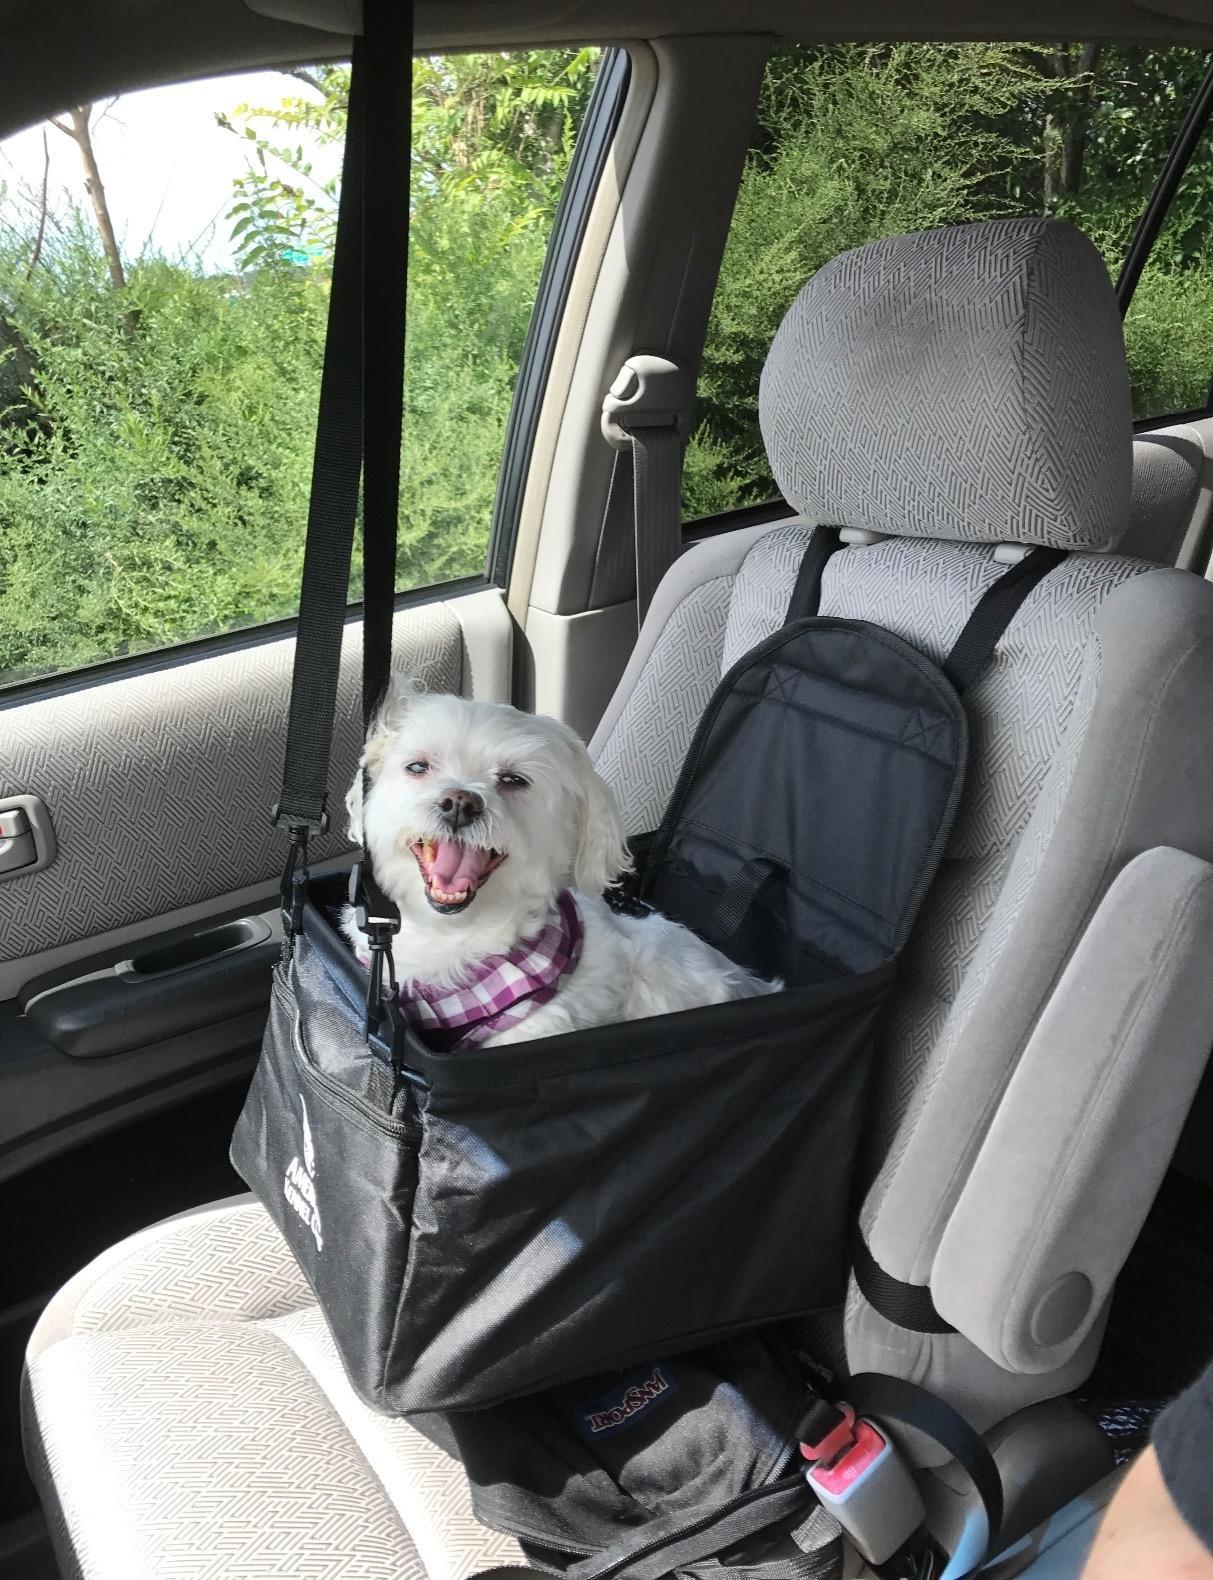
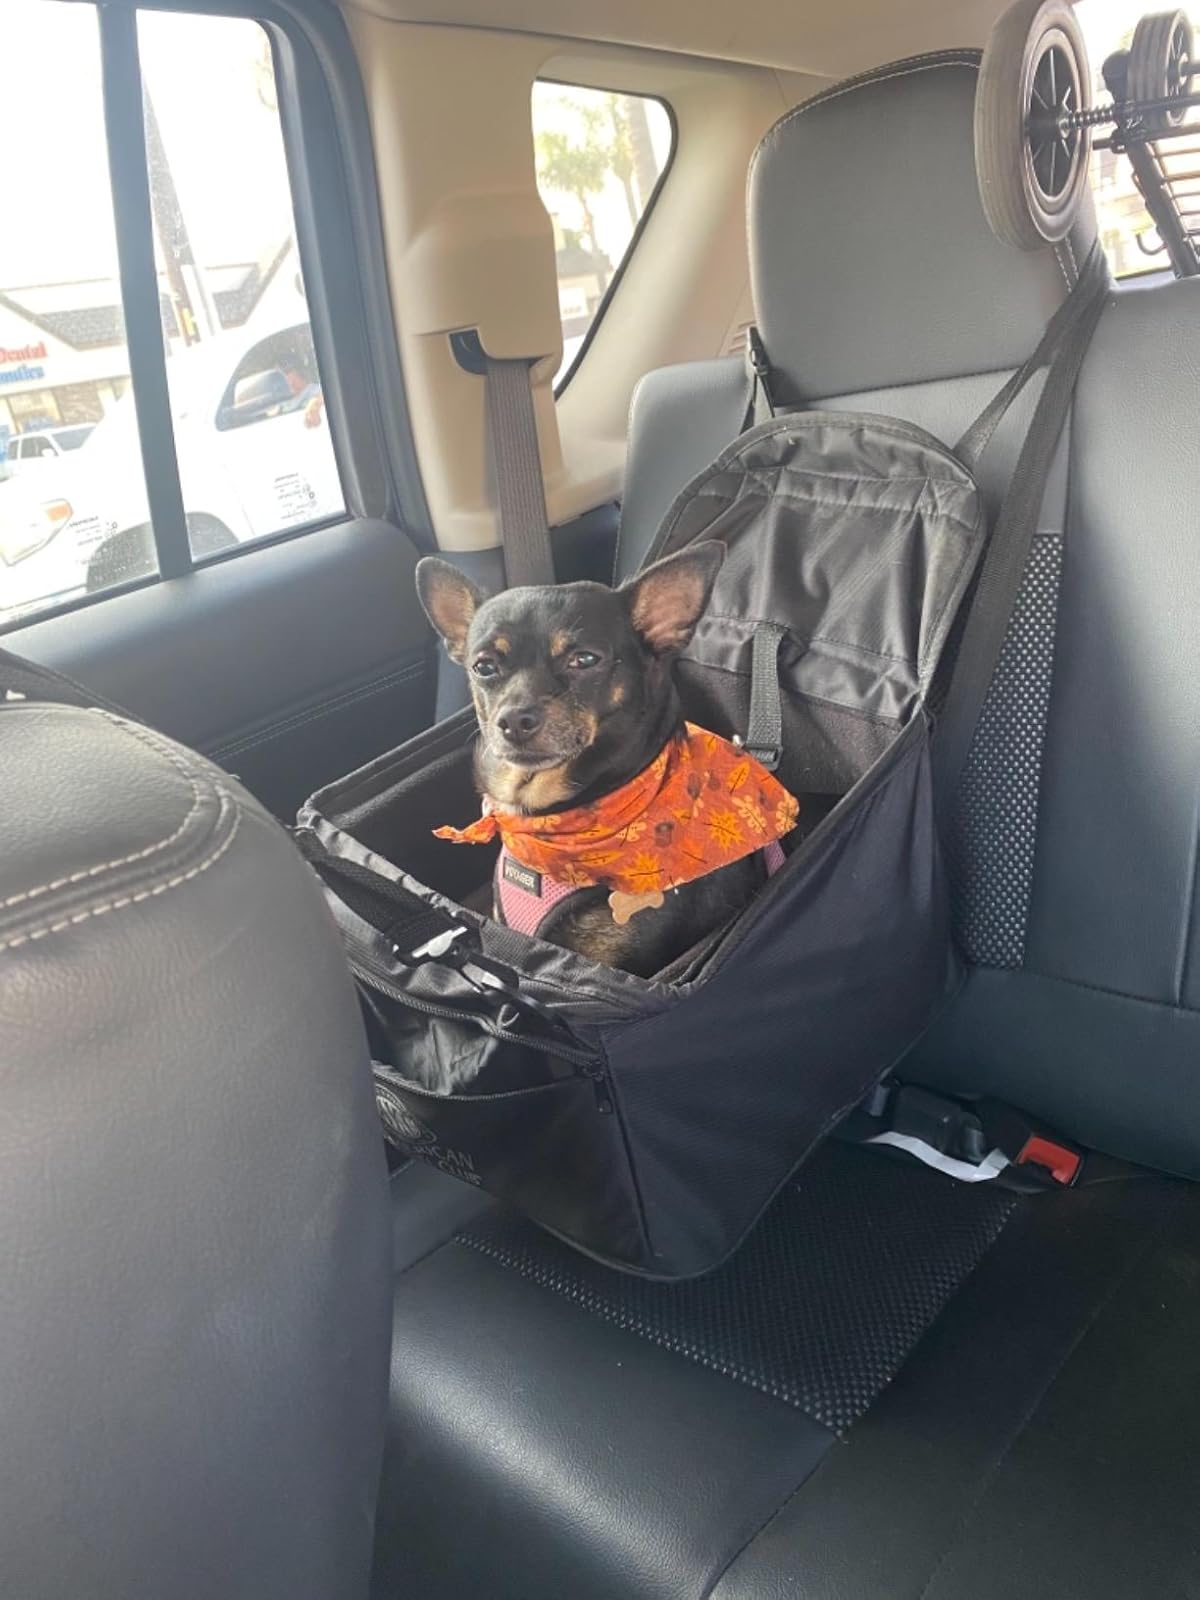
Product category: items_kennel
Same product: yes